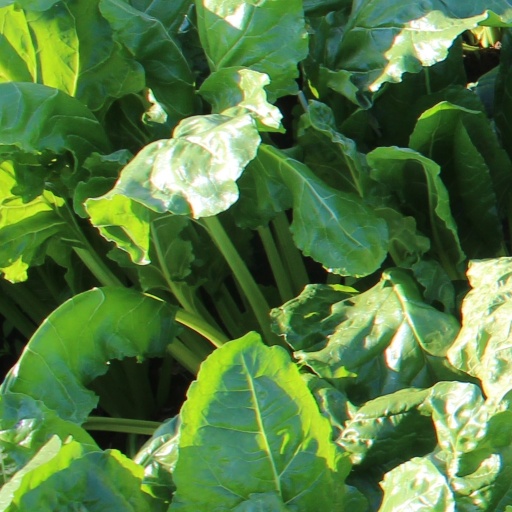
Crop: sugar beet